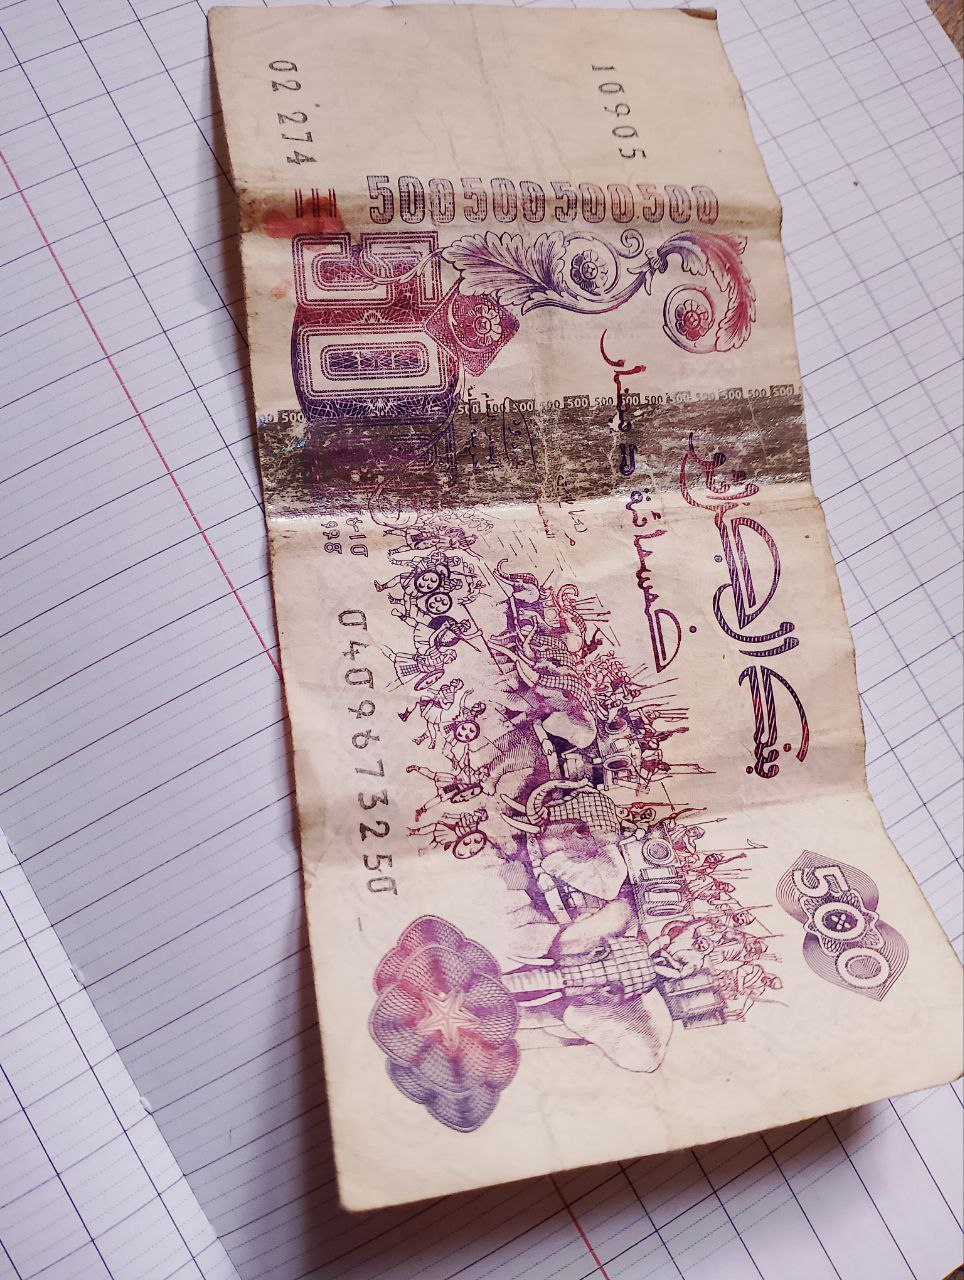
Denomination: 500DZD